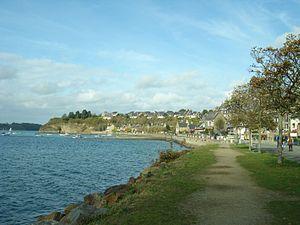
Saint-Suliac - Novembre 2011